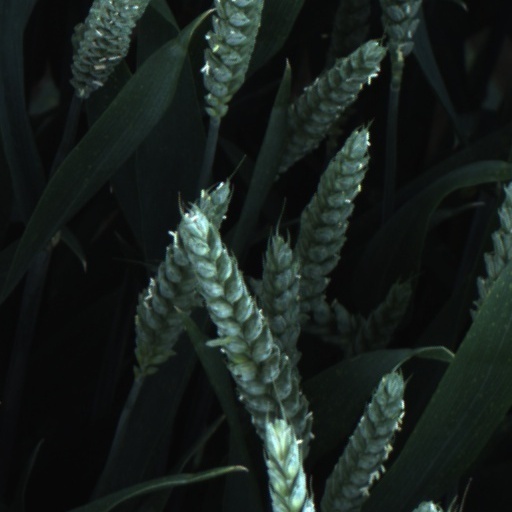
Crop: wheat